Describe the emotion expressed in this image:  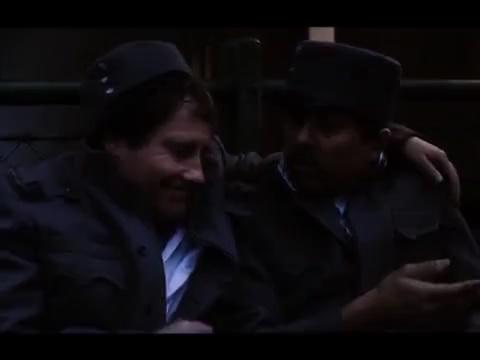
This person displays Fear, valence and arousal with low intensity.